86th Guards Rifle Division

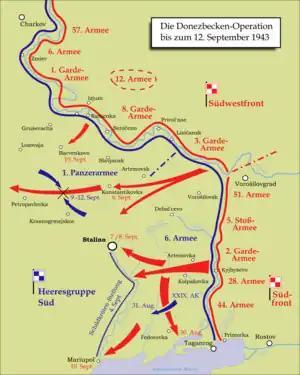
Donbass Offensive in August, 1943

The new commander of Southern Front, Col. Gen. F. I. Tolbukhin, was directed to plan a new offensive to breach the German front along the Mius River which was held by the rebuilt but chronically understrength 6th Army. Tolbukhin chose to break the German defenses facing the center of his line with the 5th Shock and 28th Armies operating on a 16km-wide sector with the 2nd Guards Army in second echelon ready to exploit any initial success. The offensive opened on July 17, within days of the suspension of the German offensive at Kursk. The 28th and 5th Shock forced the river but were soon met by German armor from the southern wing of Army Group South which first contained the bridgehead and at the end of the month launched a powerful counterblow with four panzer divisions, a panzergrenadier division and two infantry divisions. On the evening of August 1 Tolbukhin reported the situation to the "STAVKA" and received permission to withdraw his forces to their old positions. While he attributed much of the failure on his premature commitment of 2nd Guards Army he was reassured by Marshal A. M. Vasilevskii that the offensive had successfully diverted German strength from more important axes.